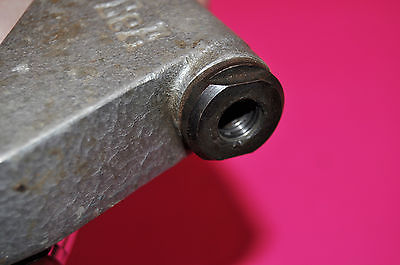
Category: stapler